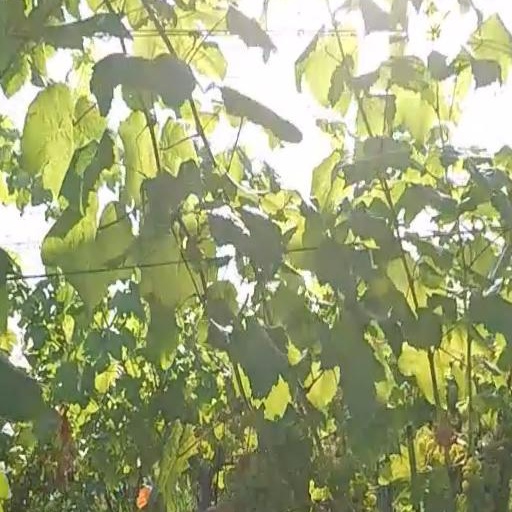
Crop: grape